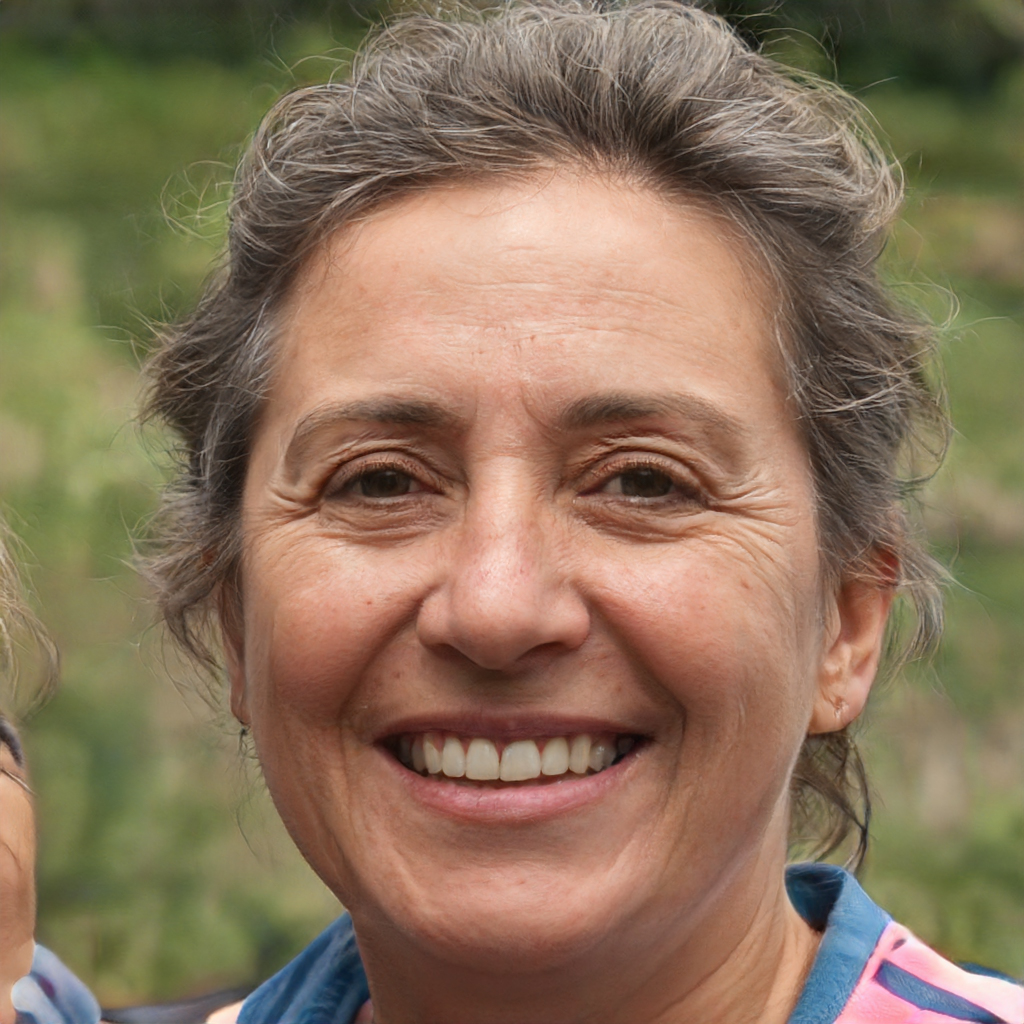
Portrait style: Real Portrait